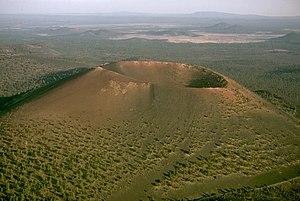
Cette liste recense les monuments nationaux américains.